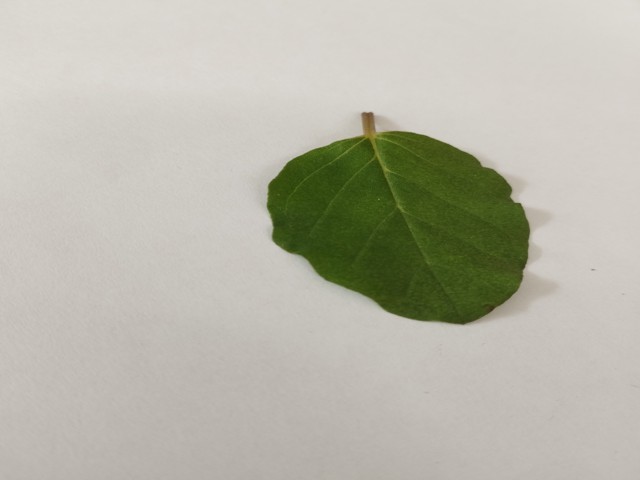
Plant: punarnava